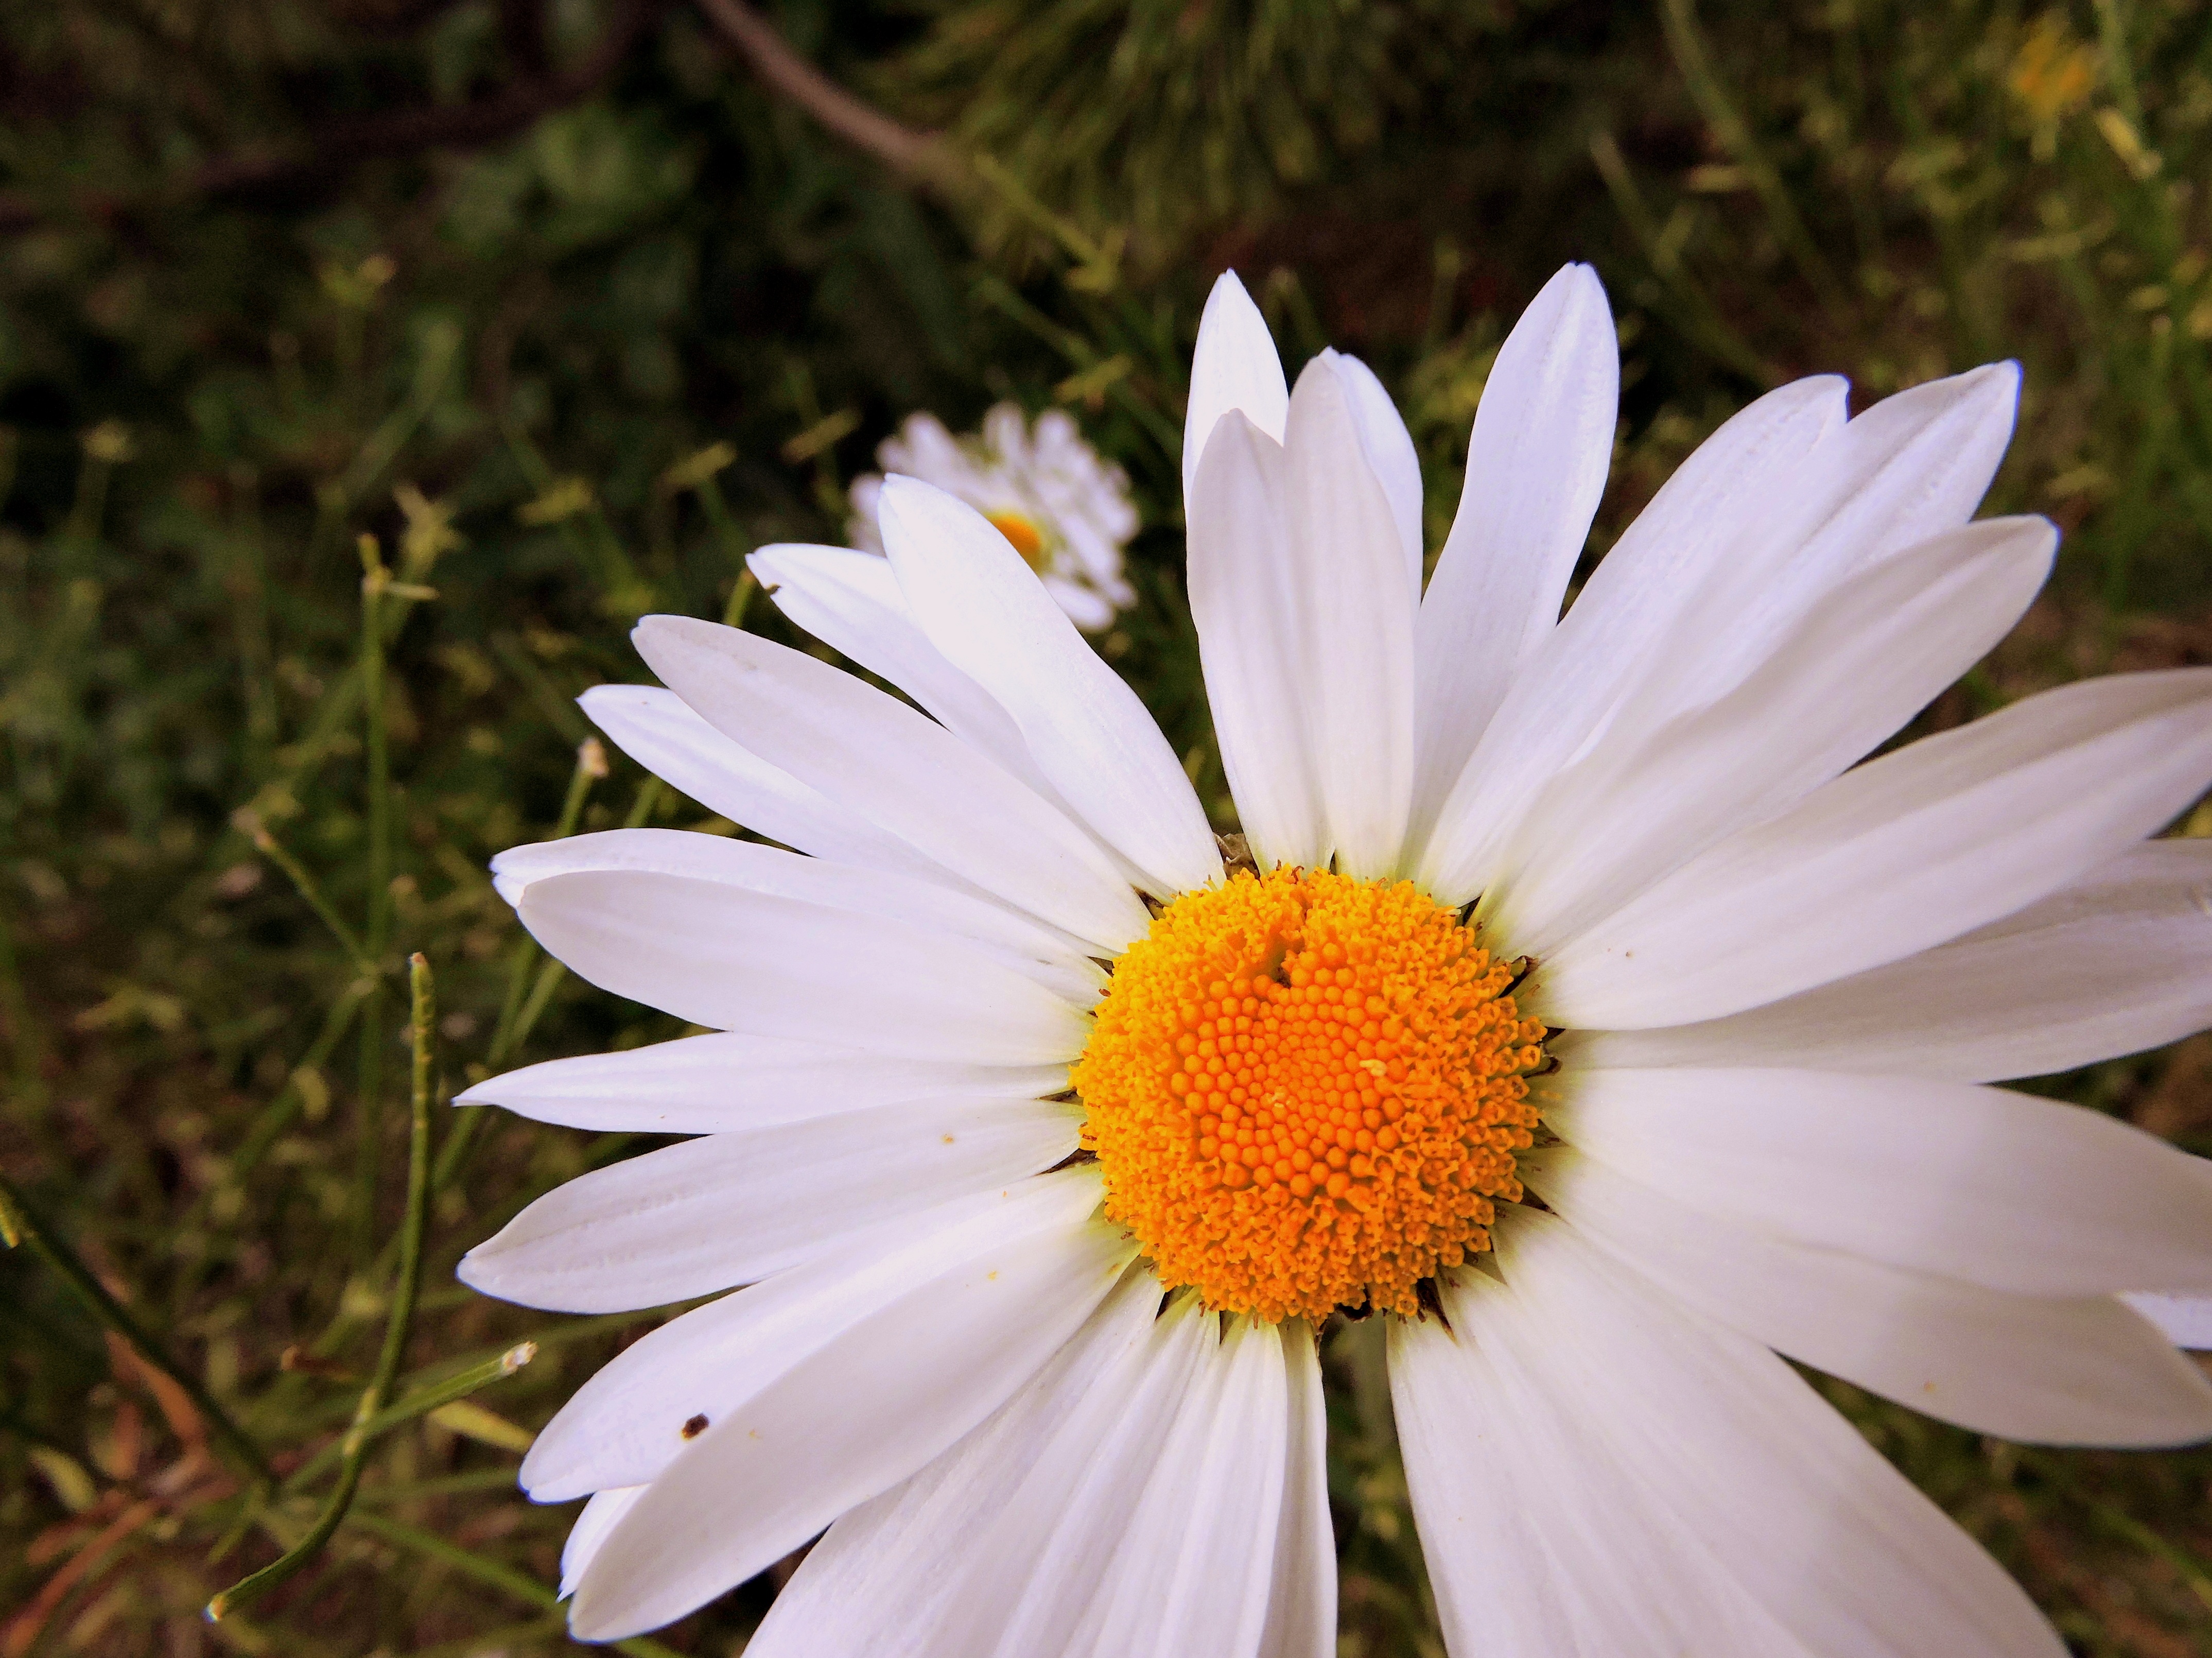
nature, blossom, plant, photography, flower, petal, daisy, botany, yellow, flora, wildflower, close up, petals, beauty, margaret, macro photography, flowering plant, daisy family, oxeye daisy, land plant, marguerite daisy